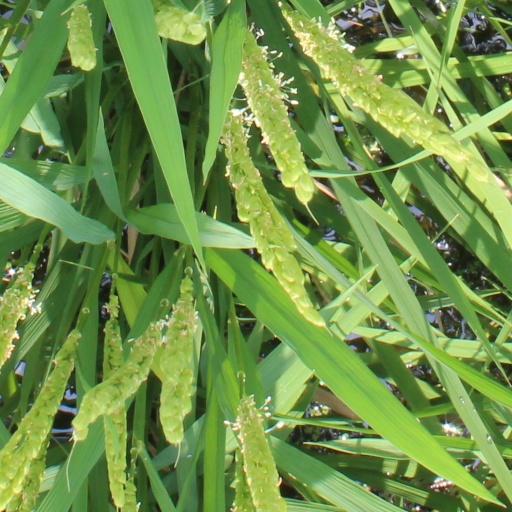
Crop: rice